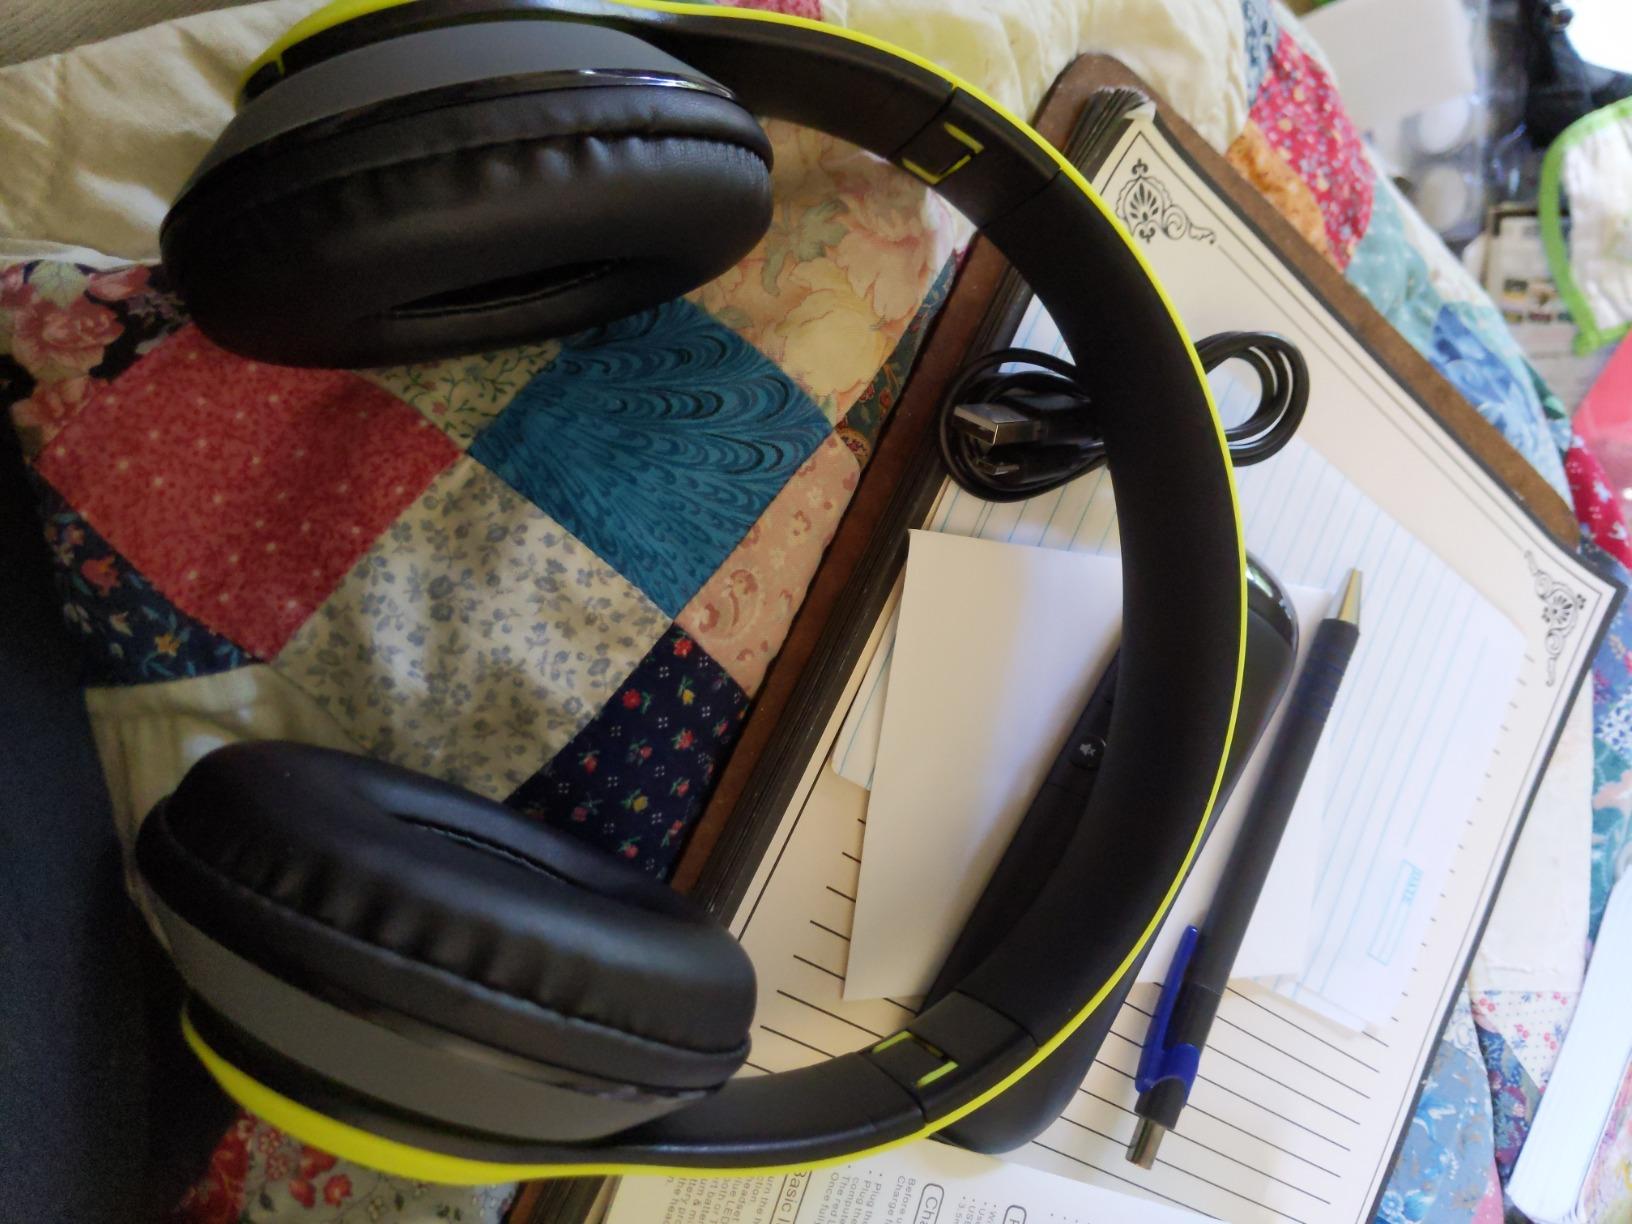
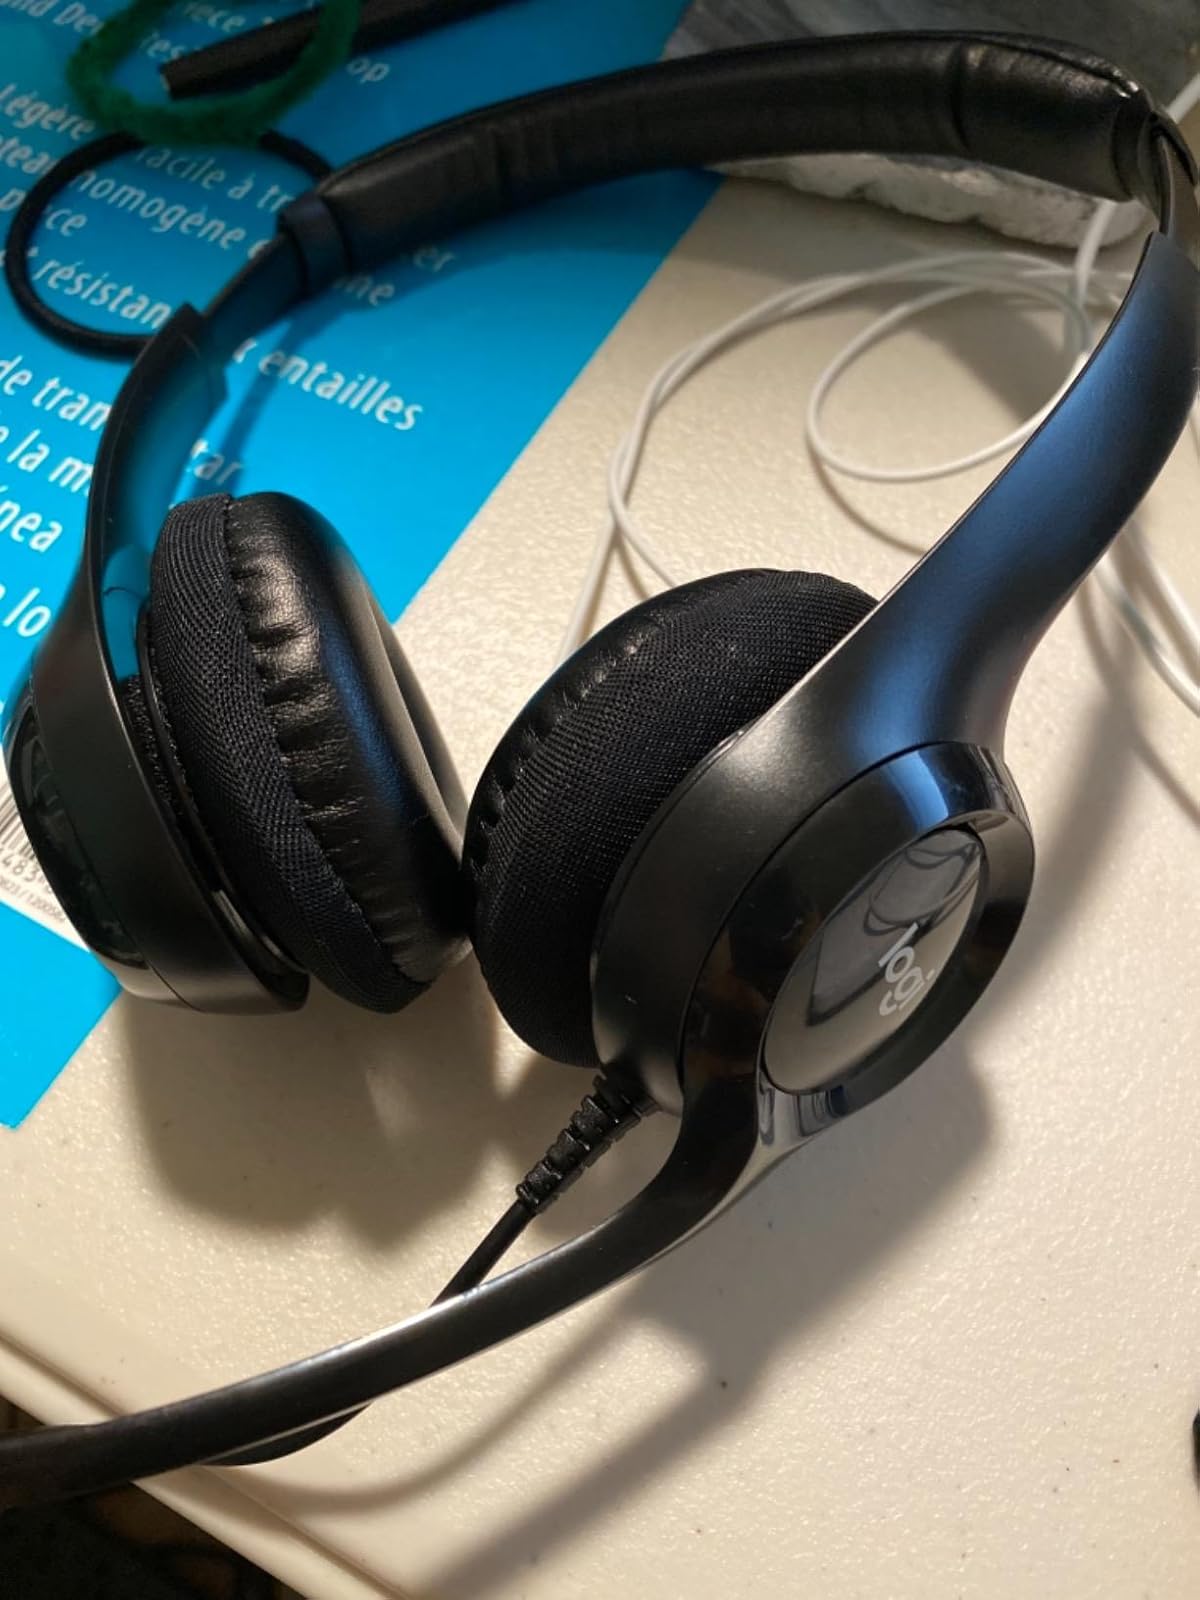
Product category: headphones
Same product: no